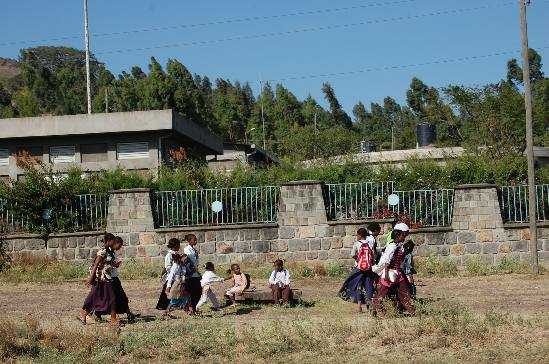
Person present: Yes